List of informally named dinosaurs

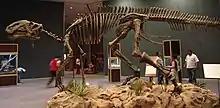
"Sabinosaurus" mount

"Newtonsaurus" is an informally named genus erected for the theropod dinosaur species "Zanclodon cambrensis." The species is based on the specimen BMNH R2912, an external mold of a dentary, which was discovered in the Late Triassic (Rhaetian) aged beds of the Lilstock Formation near Bridgend, Wales in 1898 and described by Edwin Tulley Newton in 1899. The taxon was reassigned to ?"Megalosaurus" by Molnar in 1990, which was followed by Peter Galton in publications in 1998 and 2005. The species is considered to be a "nomen dubium", as it has no diagnostic features, and is considered to be a coelophysoid grade theropod outside Averostra based on the low interdental plates and possession of only a single meckelian foramen. It has alternatively been suggested to possibly represent another indeterminate predatory archosaur.